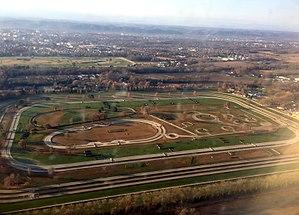
Image de Pau en décembre 2016.